Petra Pinn

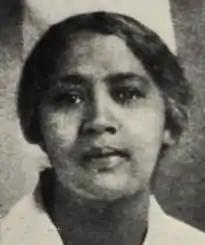
Petra Pinn, from a 1986 book

Petra Fitzalieu Pinn (February 9, 1881 – February 21, 1958) was an American nurse and hospital administrator, and president of the National Association of Colored Graduate Nurses (NACGN) in 1923 and 1924.